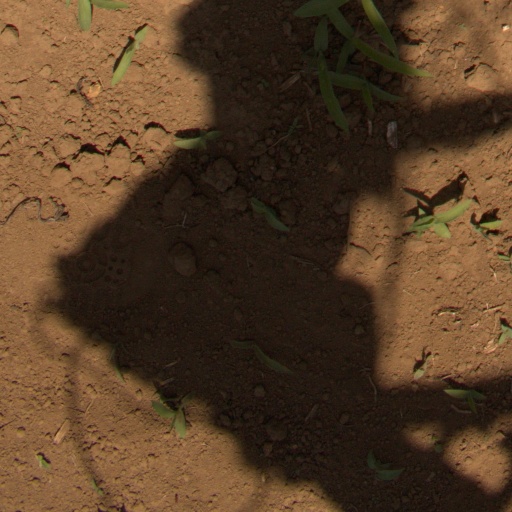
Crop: Jerusalem artichoke